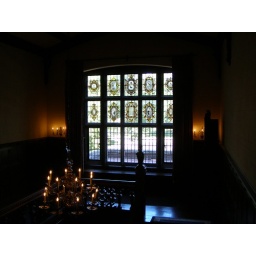
stained glass window in main stairway at Fair Lane